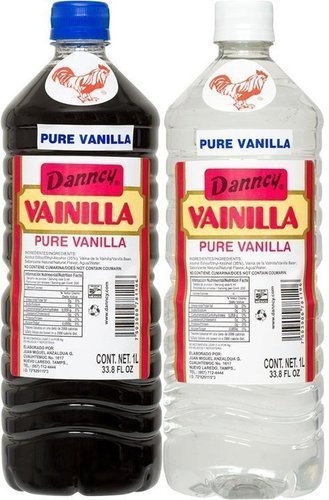
Item Name: Pure Mexican Vanilla: Danncy
Value: 67.6
Unit: Fl Oz

Price: 22.95